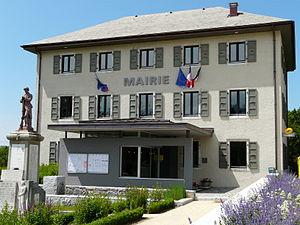
La mairie de Féternes (Haute-Savoie)
Féternes est une commune située dans le département de Haute-Savoie, dans le Chablais français, en pays de Gavot. Sa population était de 1 355 habitants en 2011.